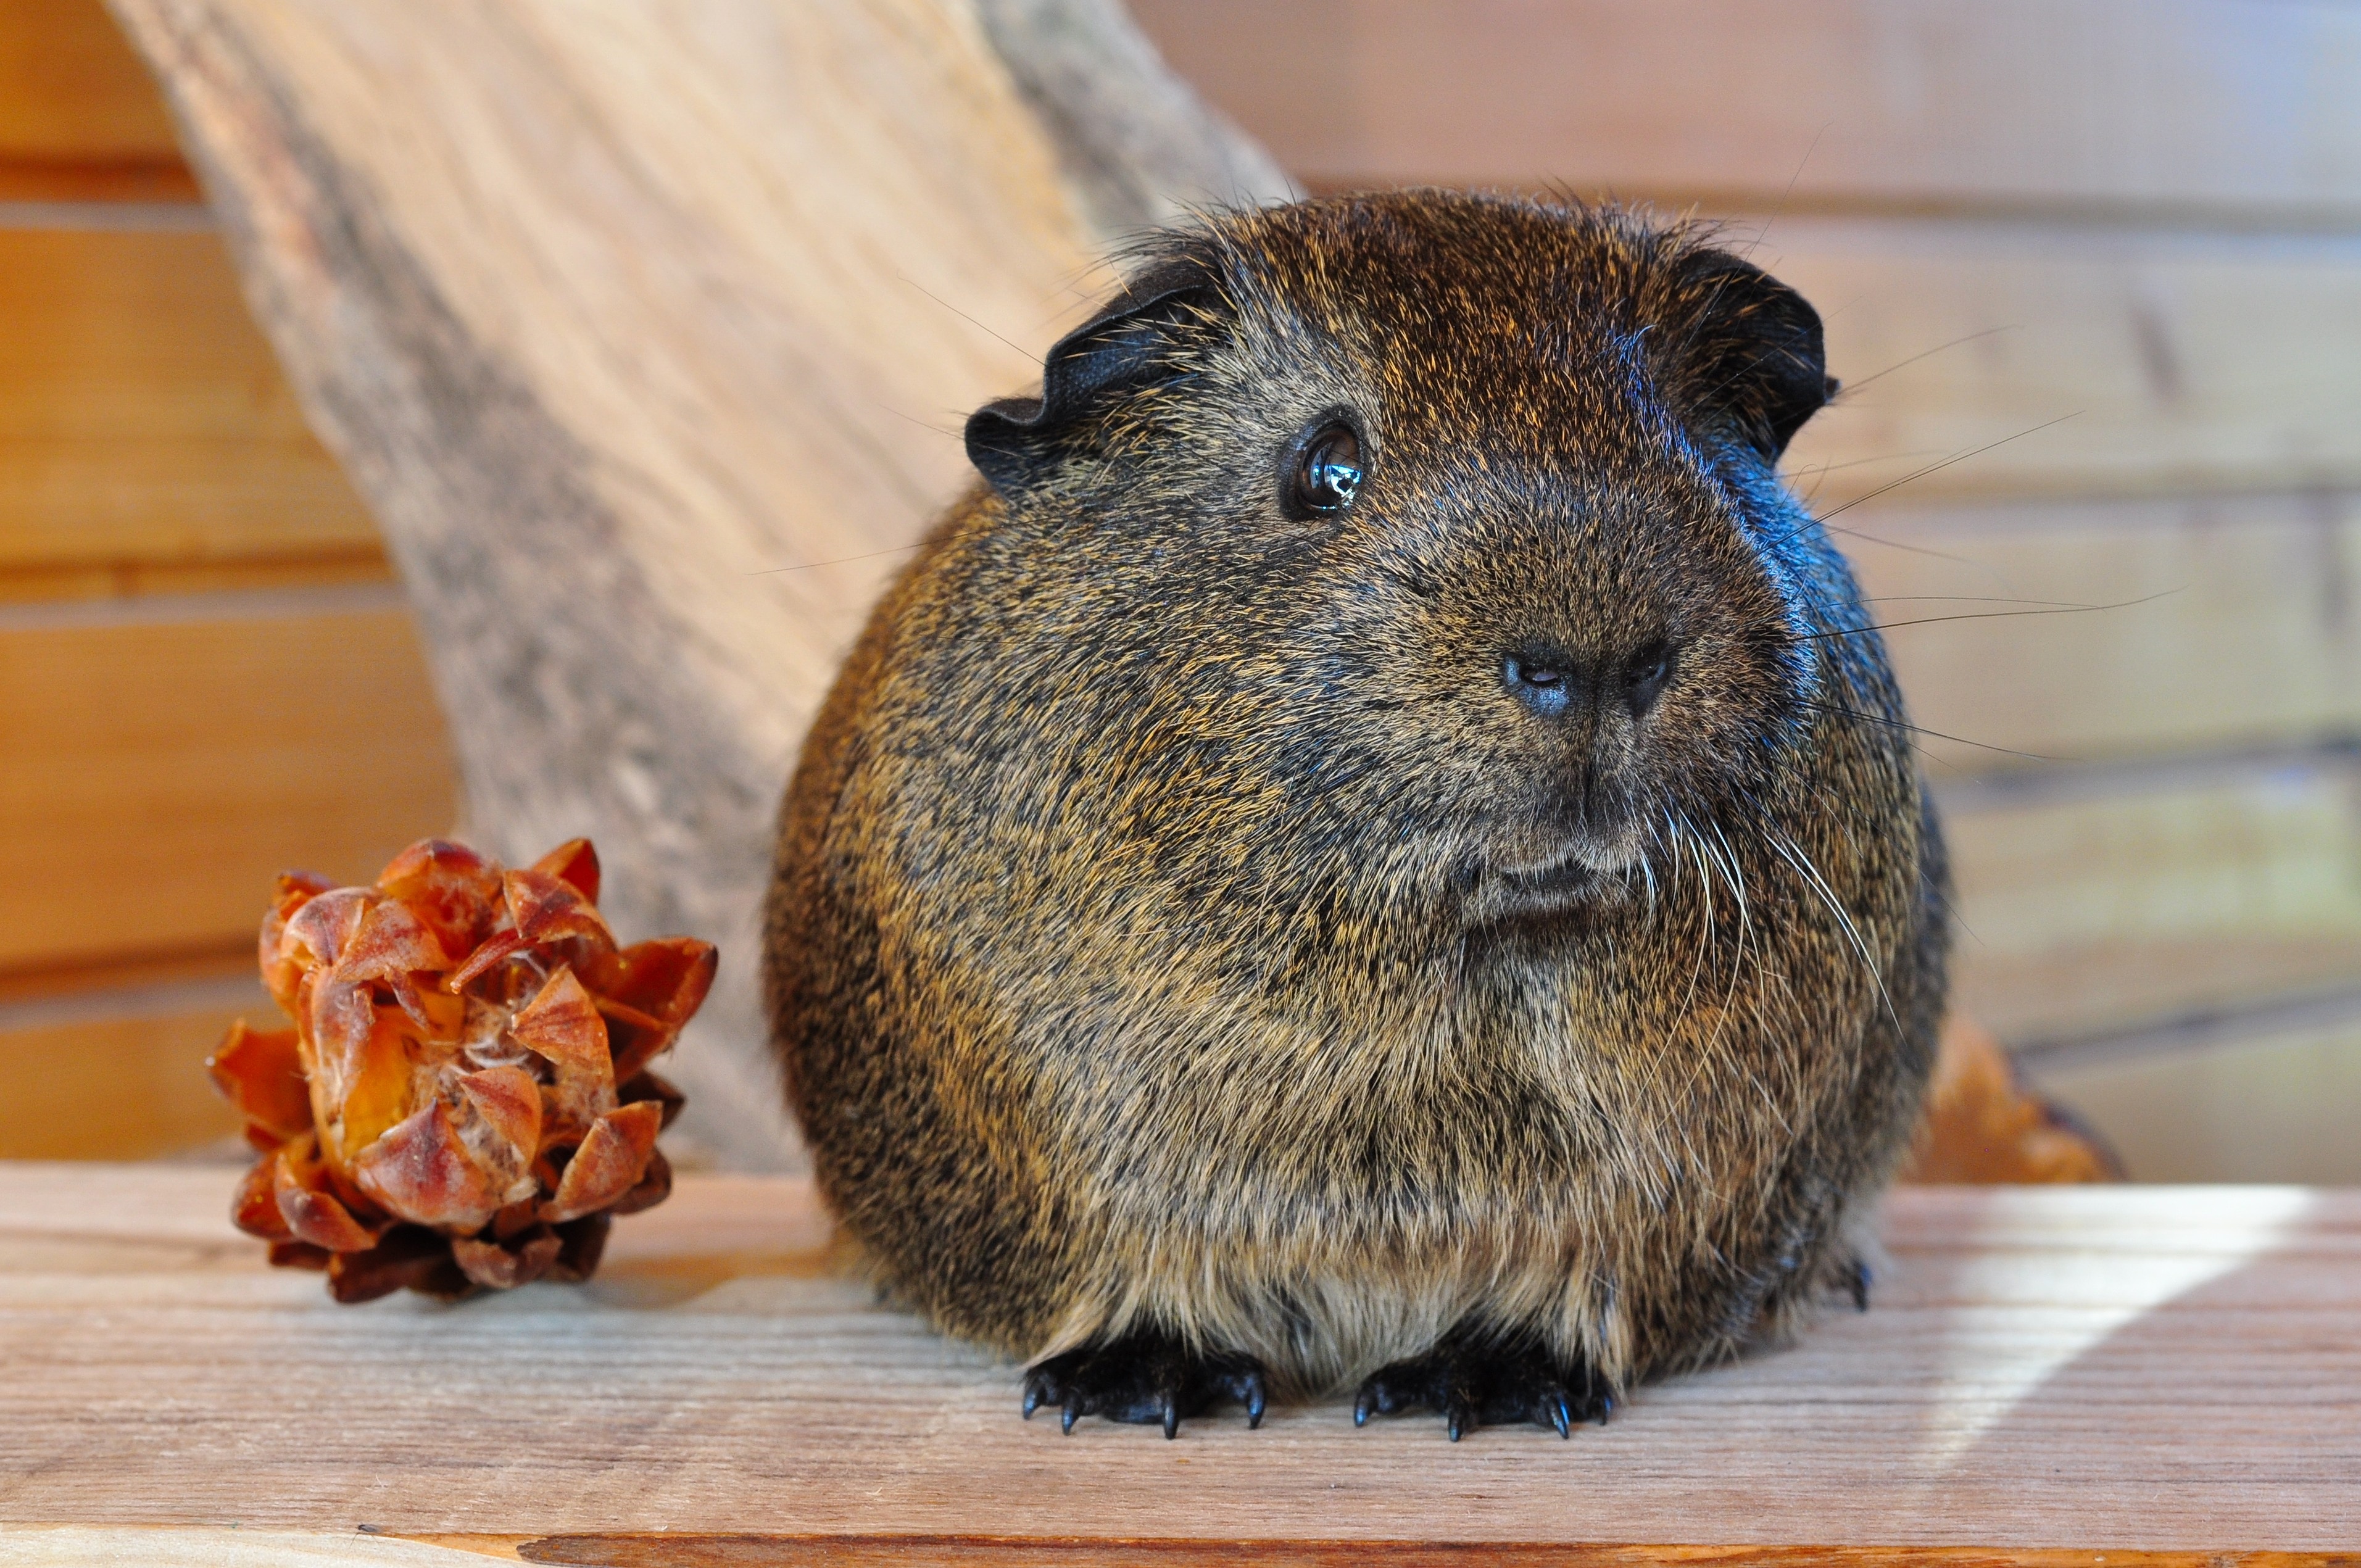
animal, pet, mammal, rodent, fauna, guinea pig, whiskers, vertebrate, smooth hair, gerbil, gray agouti, degu